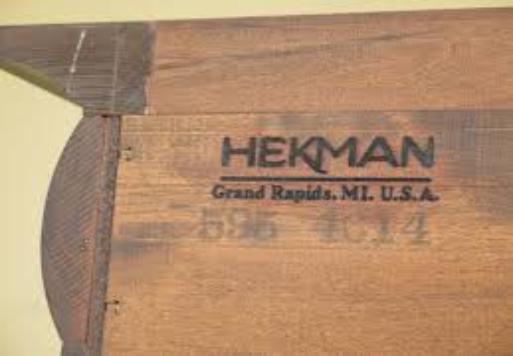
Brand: hekman
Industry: Necessities